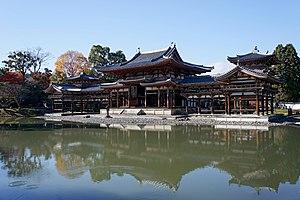
L'architecture japonaise se caractérise traditionnellement par des structures en bois, légèrement surélevées, avec des toits de tuiles ou de chaume. Des portes coulissantes sont fréquemment utilisées comme cloisons, permettant de modifier la configuration d'un espace.
Kyoto ou Kyōto est une ville japonaise de la région du Kansai, au centre de Honshū. Elle fut de 794 à 1868 la capitale impériale du Japon, sous le nom de Heian-kyō. Elle est aujourd'hui, avec ses palais impériaux, ses milliers de sanctuaires shinto et de temples bouddhistes, le cœur culturel et religieux du pays. La ville est aussi la capitale de la préfecture de Kyoto ainsi que l'une des grandes villes de la zone métropolitaine Keihanshin. Sa population est de 1,46 million d'habitants.